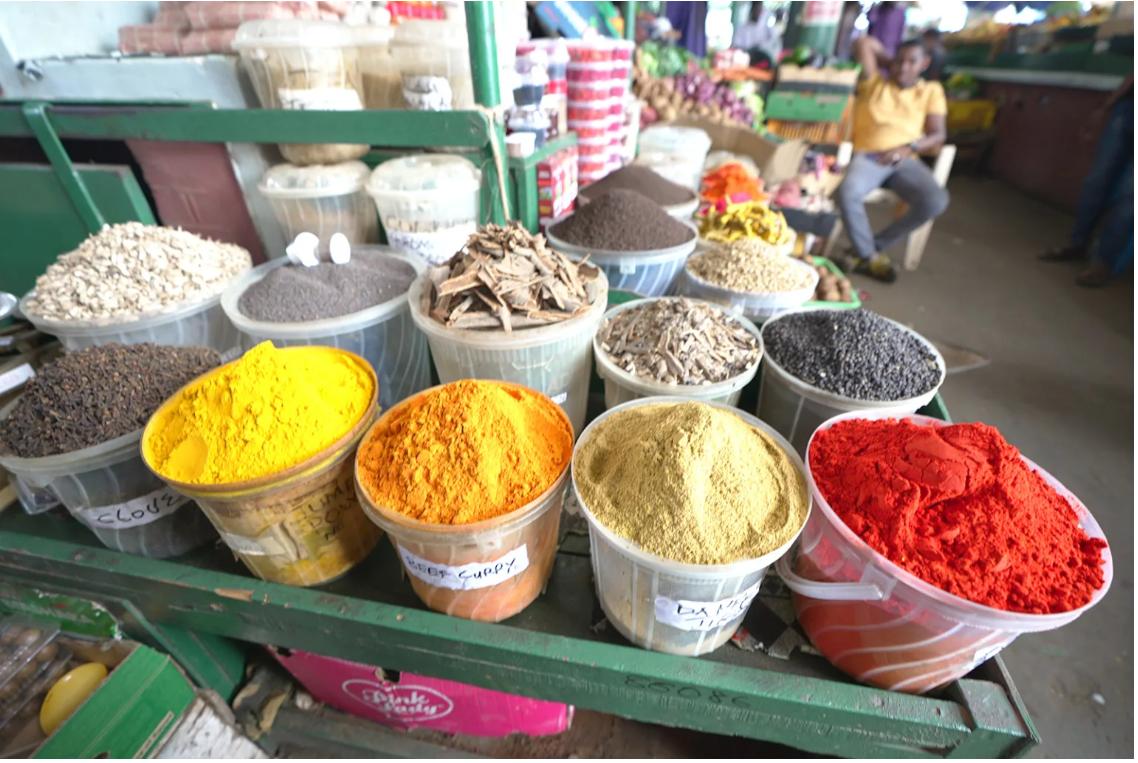
Viungo mbalimbali, vikiwemo vya kusagwa na zingine nzima zenye rangi tofauti tofauti, ikiwemo hudhurungi, nyekundu, na kahawia, zipo kwenye vindoo vingi kwenye sehemu ya wazi. Jamaa mmoja aliyeketi kwenye kiti ya plastiki, ako mbele ya bidhaa hizi. Sehemu inaashiria sehemu ya soko au dukani.